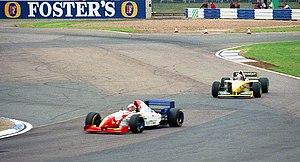
La Forti FG01-95 est la première monoplace de Formule 1 engagée par l'écurie italienne Forti Corse dans le cadre de sa première participation au championnat du monde de Formule 1, en 1995. Elle est pilotée par le Brésilien Pedro Diniz, en provenance du championnat international de Formule 3000, et son compatriote Roberto Moreno, dont la dernière apparition en Formule 1 remonte à la saison 1992, au sein de l'écurie italienne Andrea Moda Formula.